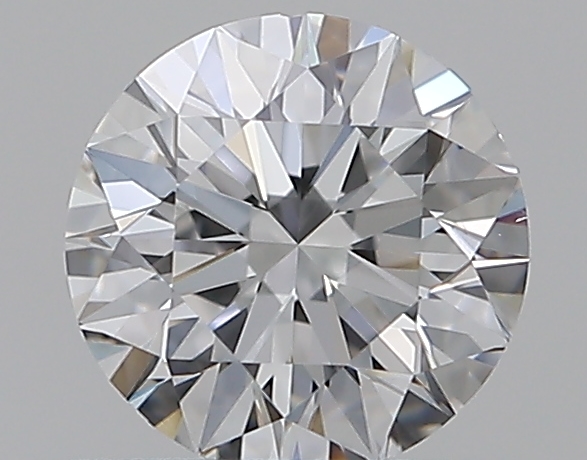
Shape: round
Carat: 0.5
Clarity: VS2
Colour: E
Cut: EX
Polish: EX
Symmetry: EX
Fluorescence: N
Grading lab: GIA
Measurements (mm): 5.03 x 5.06 x 3.17